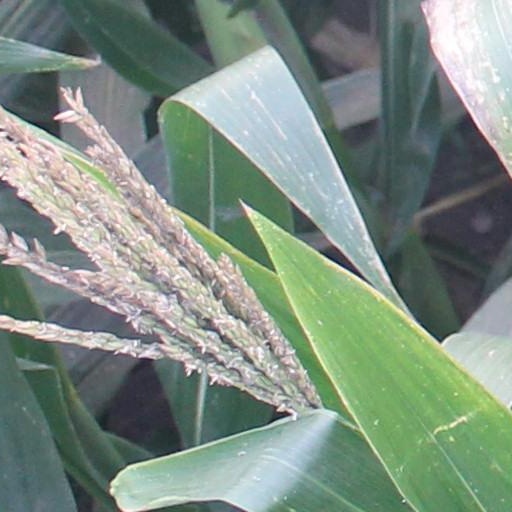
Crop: maize; corn